William Henry Barlow

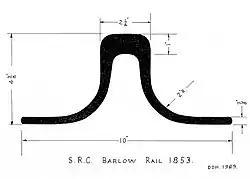
Cross section of Barlow rail

Whilst working on the Midland Railway's main line, Barlow established that the replacement of sleepers was a larger part of the cost of track maintenance than the replacement of rails because the sleepers decayed more quickly than the rails wore-out and needed renewal more often. To remove the cost of providing and replacing sleepers, he developed and patented his own rail design in 1849. It had a wide flanged profile which could be laid directly on to track ballast without the need for sleepers, with just periodic tie-bars to maintain the correct gauge. Known as the Barlow rail, it was widely used, especially by the Great Western Railway.